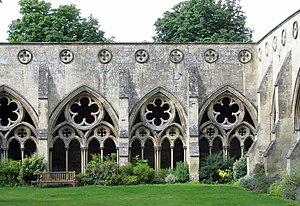
Cloître de la Cathédrale de Salisbury, Angleterre Français